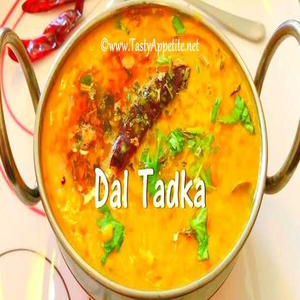
Dish: dal